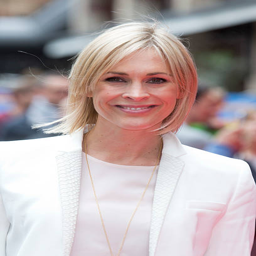
television show host attends the premiere .